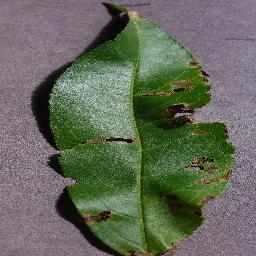
Label: Peach___Bacterial_spot